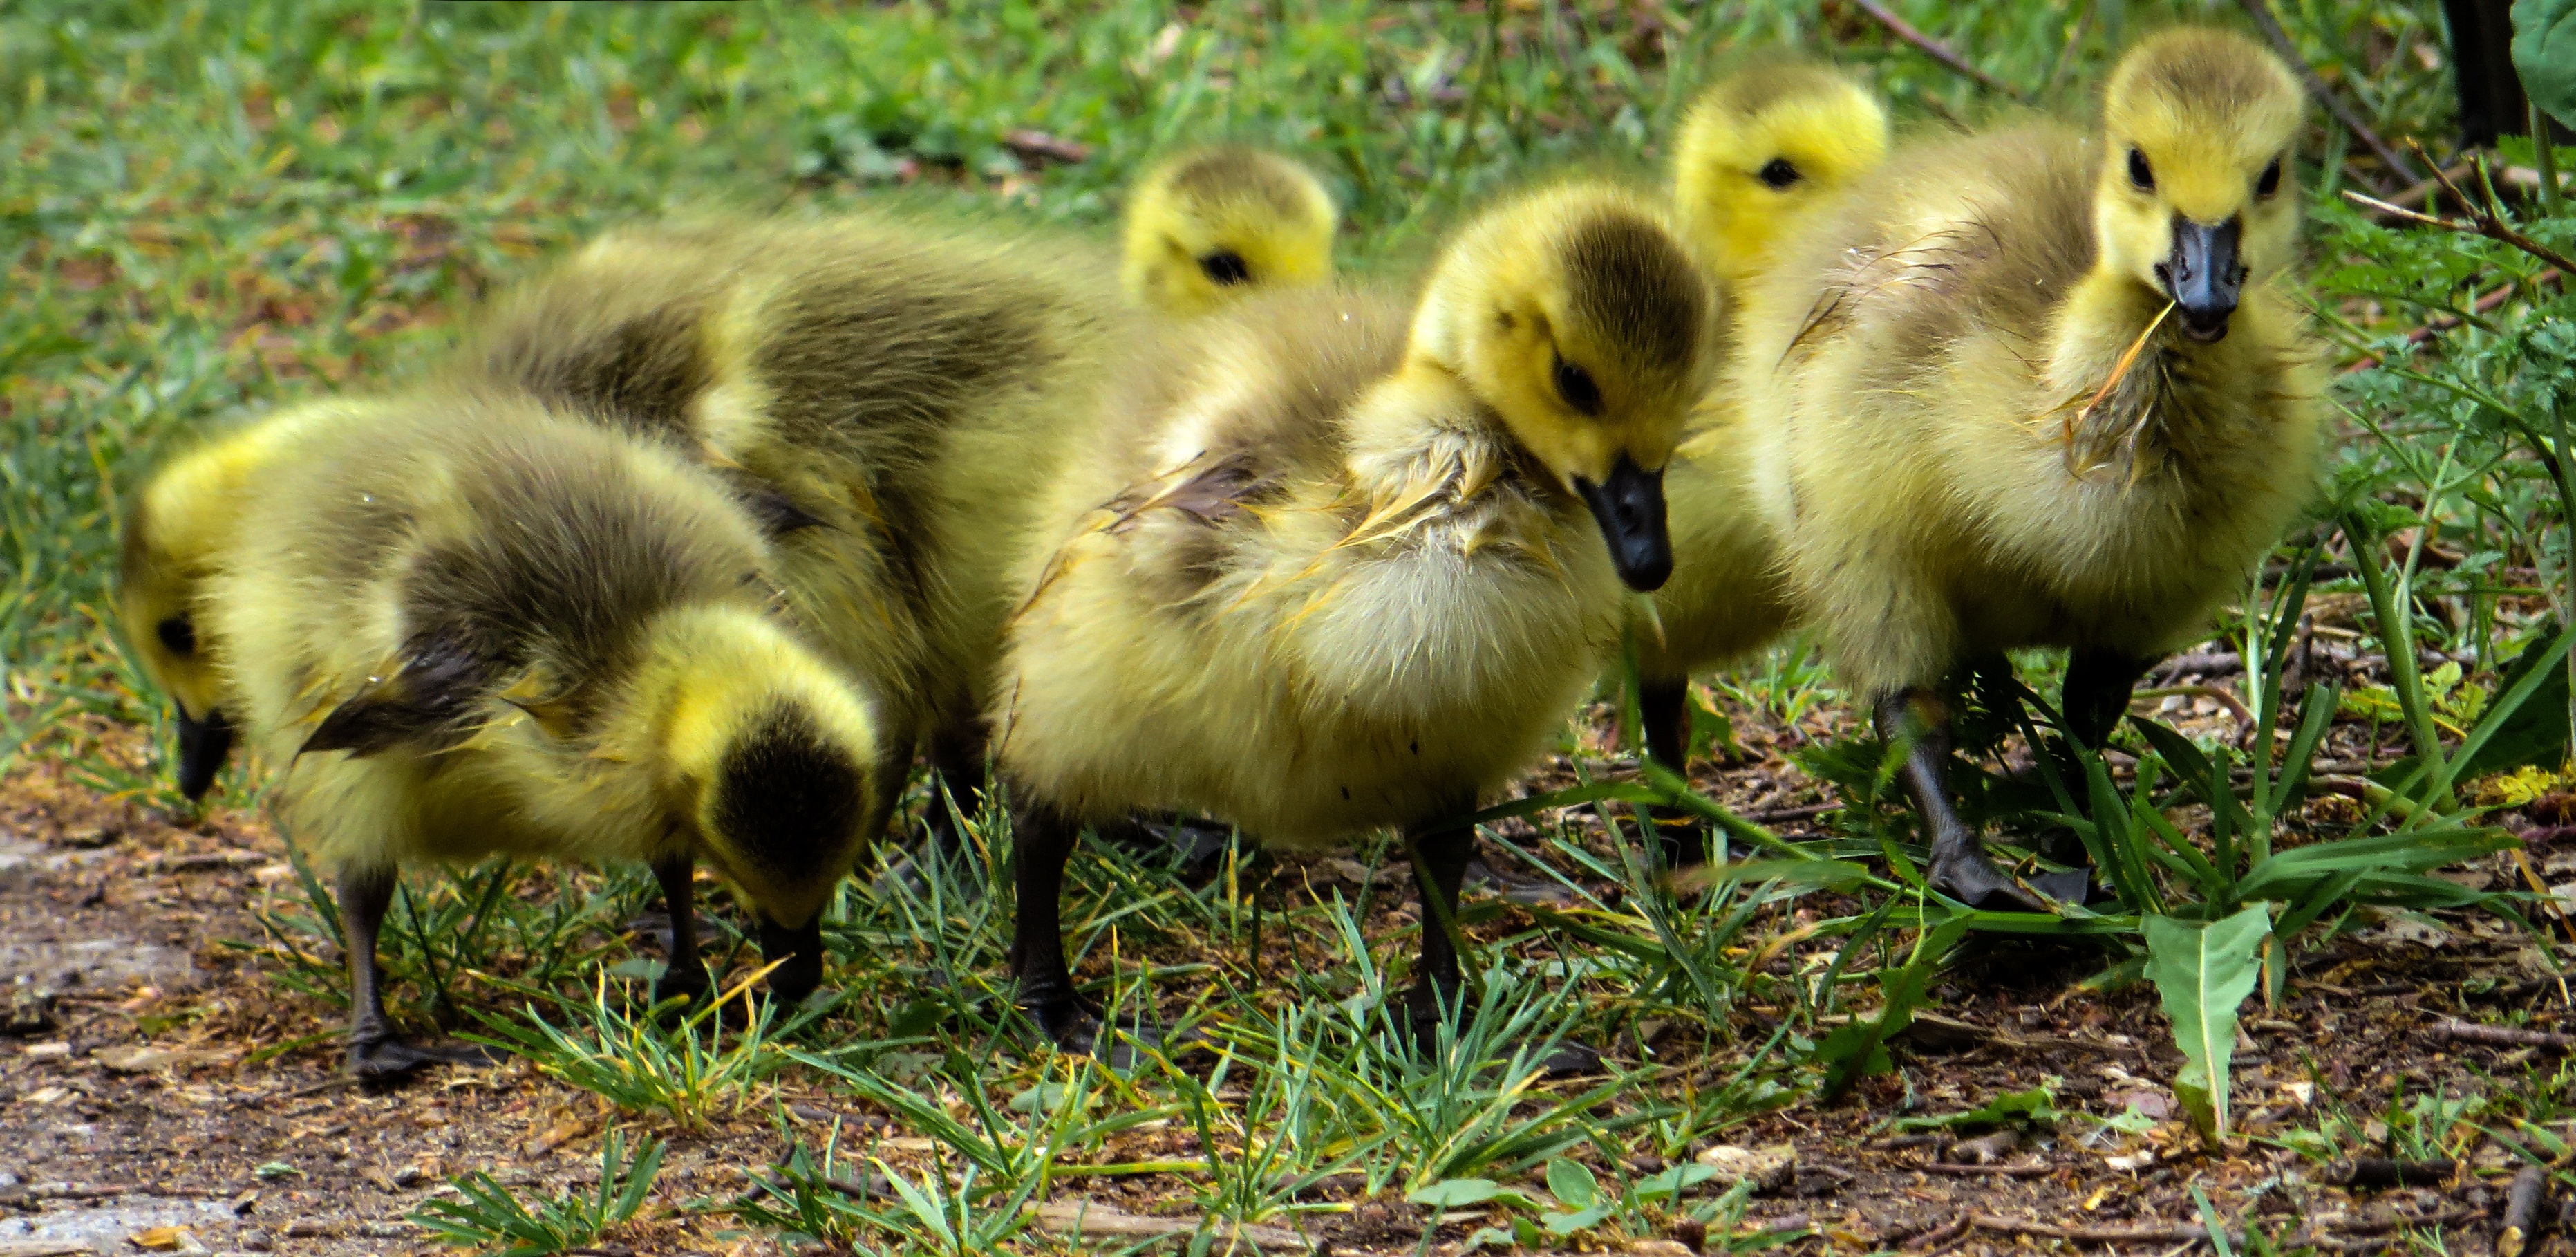
bird, boy, cute, wildlife, spring, beak, small, fauna, poultry, duck, goose, geese, vertebrate, april, waterfowl, chicks, water bird, mallard, children's group, ducks geese and swans